Hanan Ibrahim

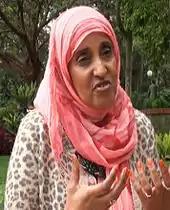
Hanan Ibrahim addressing the ISSAT (2013).

In a professional capacity, Ibrahim worked with the Women Interfaith Network, Sisters against Violent Extremism, the African SANG and the Women's Federation for World Peace.